Lubov Azria

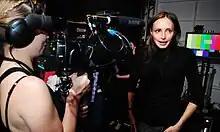
Azria in 2009

Lubov Azria (born November 8, 1967) is a Ukrainian-born American fashion designer. She was the Chief Creative Officer of BCBGMAXAZRIA Group, a global fashion house with over 20 brands.